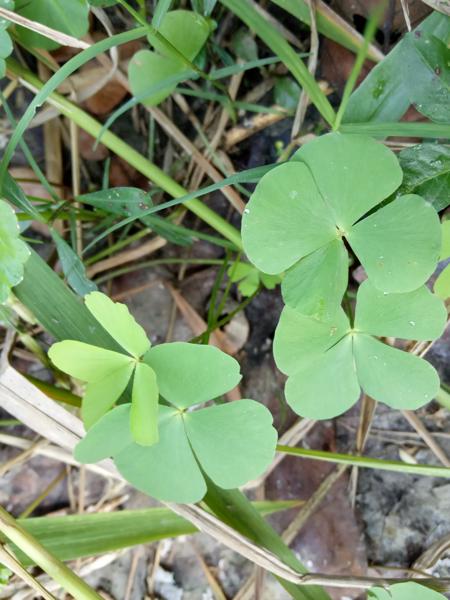
Weed species: Marsilea minuta